Ningyo

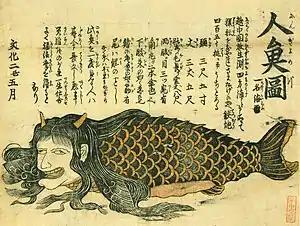
""'Ningyo no zu"": A woodblock-printed flier dated 5th month of Bunka 2 (1805).

The aforementioned woodblock print from Bunka 2 (1805), entitled "" publicized the appearance of a ningyo also called . It happened on the 5th month of the year, in Yokata-ura, in what is now Toyama Bay.